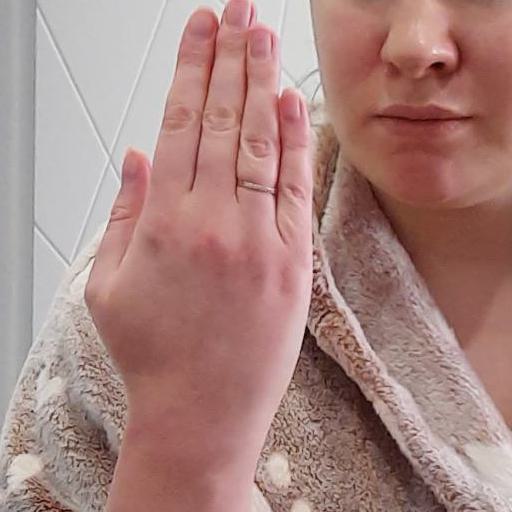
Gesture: stop_inverted